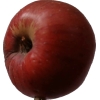
Label: Apple 17